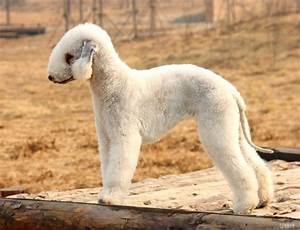
Label: cane